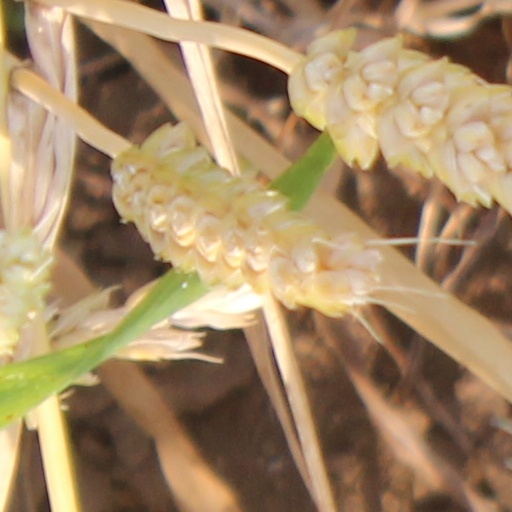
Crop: wheat